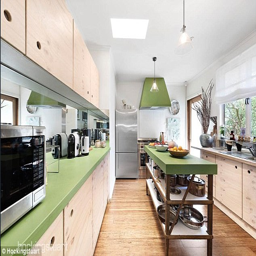
person had previously bought the house years ago and live there with their kids